Khaled Mashal

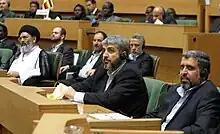
Khaled Mashal and PIJ's founder Ramadan Shalah (right) in Tehran, Iran, 14 April 2006

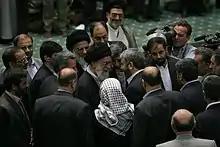
Mashal with Iran's Ayatollah Ali Khamenei and Iranian President Mahmoud Ahmadinejad in Tehran

Hamas won a majority of the seats in the Palestinian legislative election in 2006.